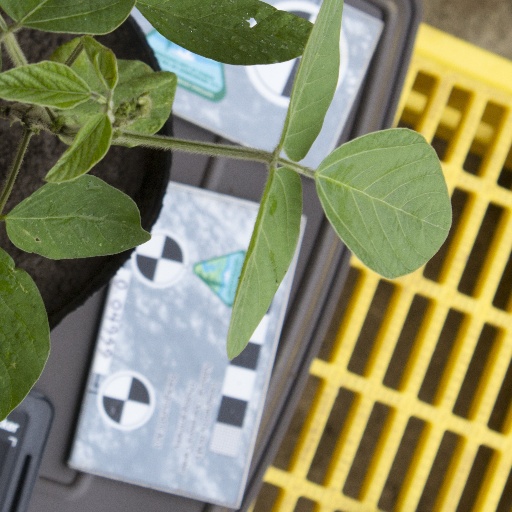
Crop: soybean